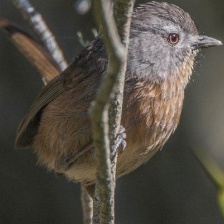
Species: WRENTIT
Scientific name: CHAMAEA FASCIATA